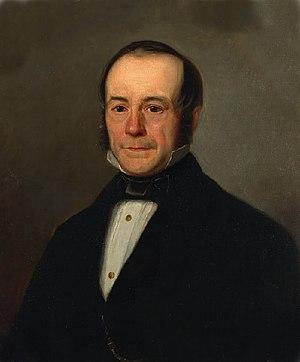
Le gouverneur du Commonwealth de Virginie est le détenteur du pouvoir exécutif dans l'État américain de Virgine et le commandant en chef des forces militaires de l’État. Il est élu pour un mandat de quatre ans non renouvelable. Le gouverneur a le devoir d'appliquer les lois de l’État, et le pouvoir d'approuver ou de mettre son veto aux projets de loi adoptés par l'Assemblée générale de Virginie, de convoquer l'assemblée législative, et d'accorder des grâces.